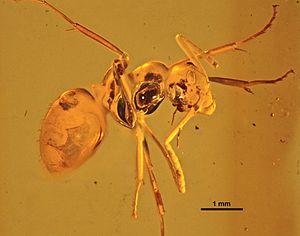
Yantaromyrmex est un genre éteint appartenant à la sous-famille des Dolichoderinae de la famille des formicidés. Le genre est décrit pour la première fois en 2013 bien que des fossiles, datant du milieu de l'Éocène au début du Rupélien, aient été trouvés dès 1868.